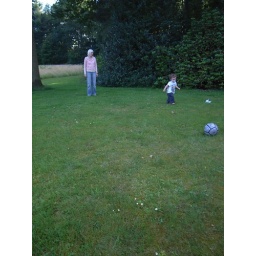
girl in pink, toddler in action & lazy ball